Catch bond

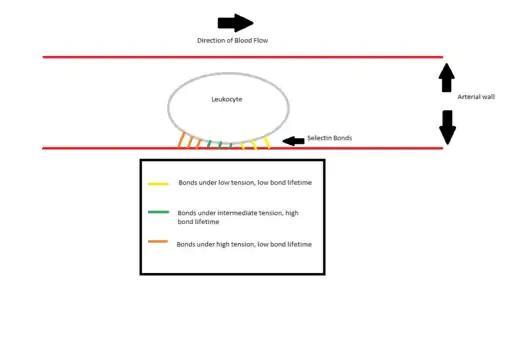
Catch-slip transition allows leukocytes to roll along blood vessel walls.

Researchers have hypothesized that the ability of leukocytes to maintain attachment and rolling on the blood vessel wall can be explained by a combination of many factors, including cell flattening to maintain a larger binding surface-area and reduce hydrodynamic drag, as well as tethers holding the rear of the rolling cell to the endothelium breaking and slinging to the front of the rolling cell to reattach to the endothelial wall. These hypotheses work well with Marshall's 2003 findings that selectin bonds go through a catch-slip transition in which initial increases in shear force strengthen the bond, but with enough applied force bond lifetimes begin to decay exponentially. Therefore, the weak binding of a sling at the leading edge of a rolling leukocyte would initially be strengthened as the cell rolls farther and the tension on the bond increases, preventing the cell from dissociating from the endothelial wall and floating freely in the bloodstream despite high shear forces. However, at the trailing edge of the cell, tension becomes high enough to transition the bond from catch to slip, and the bonds tethering the trailing edge eventually break, allowing the cell to roll further instead of remaining stationary.